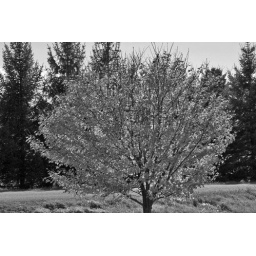
Maple tree photographed in black and white with my new camera and with the EF 75-300mm f/4-5.6 USM lens